Quinta das Lágrimas

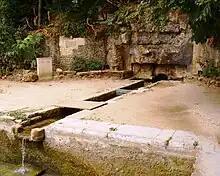
The "Fonte das Lágrimas"

Quinta das Lágrimas is a quinta in Coimbra. It was classified in 1977 as an "Imóvel de Interesse Publico" (En: Building of Public Interest) by the IPPAR. It includes 12 ha (29.6 acres) of gardens and a palace that has been converted into a luxury hotel.